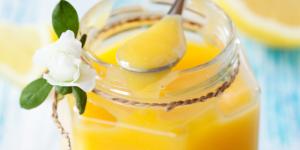
lemon curd con thermomix